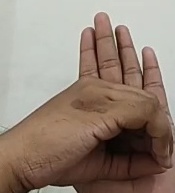
ASL sign: 0